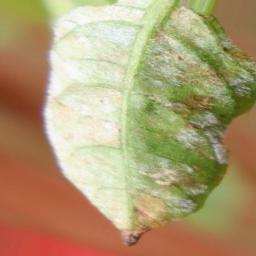
Label: powdery mildew